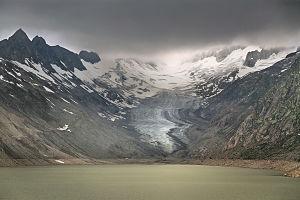
Le glacier de l'Oberaar se trouve dans le canton de Berne en Suisse. Situé au fond de la vallée abritant le lac artificiel de l'Oberaar, le glacier mesure presque cinq kilomètres de long pour une largeur de 800 mètres. Il couvre une superficie de 5 km².